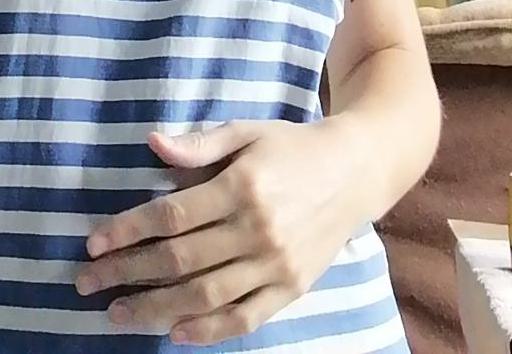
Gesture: no_gesture